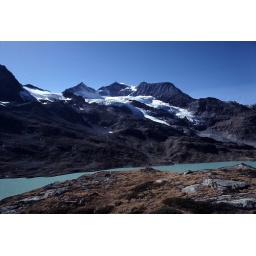
Ospizio Bernini - beautiful blue lake in the mountains near St. Moritz